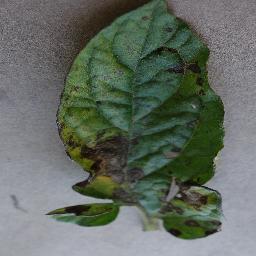
Label: Tomato___Early_blight